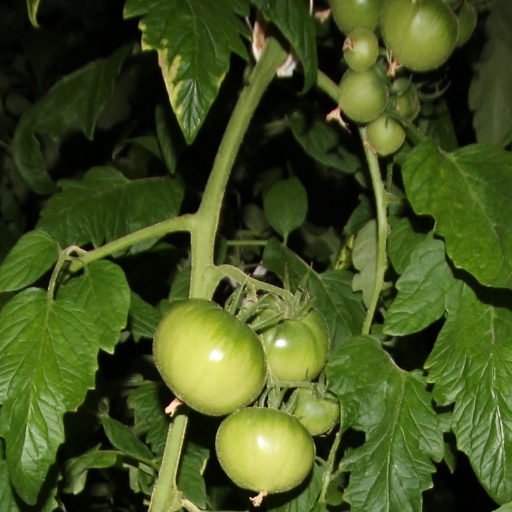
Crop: tomato